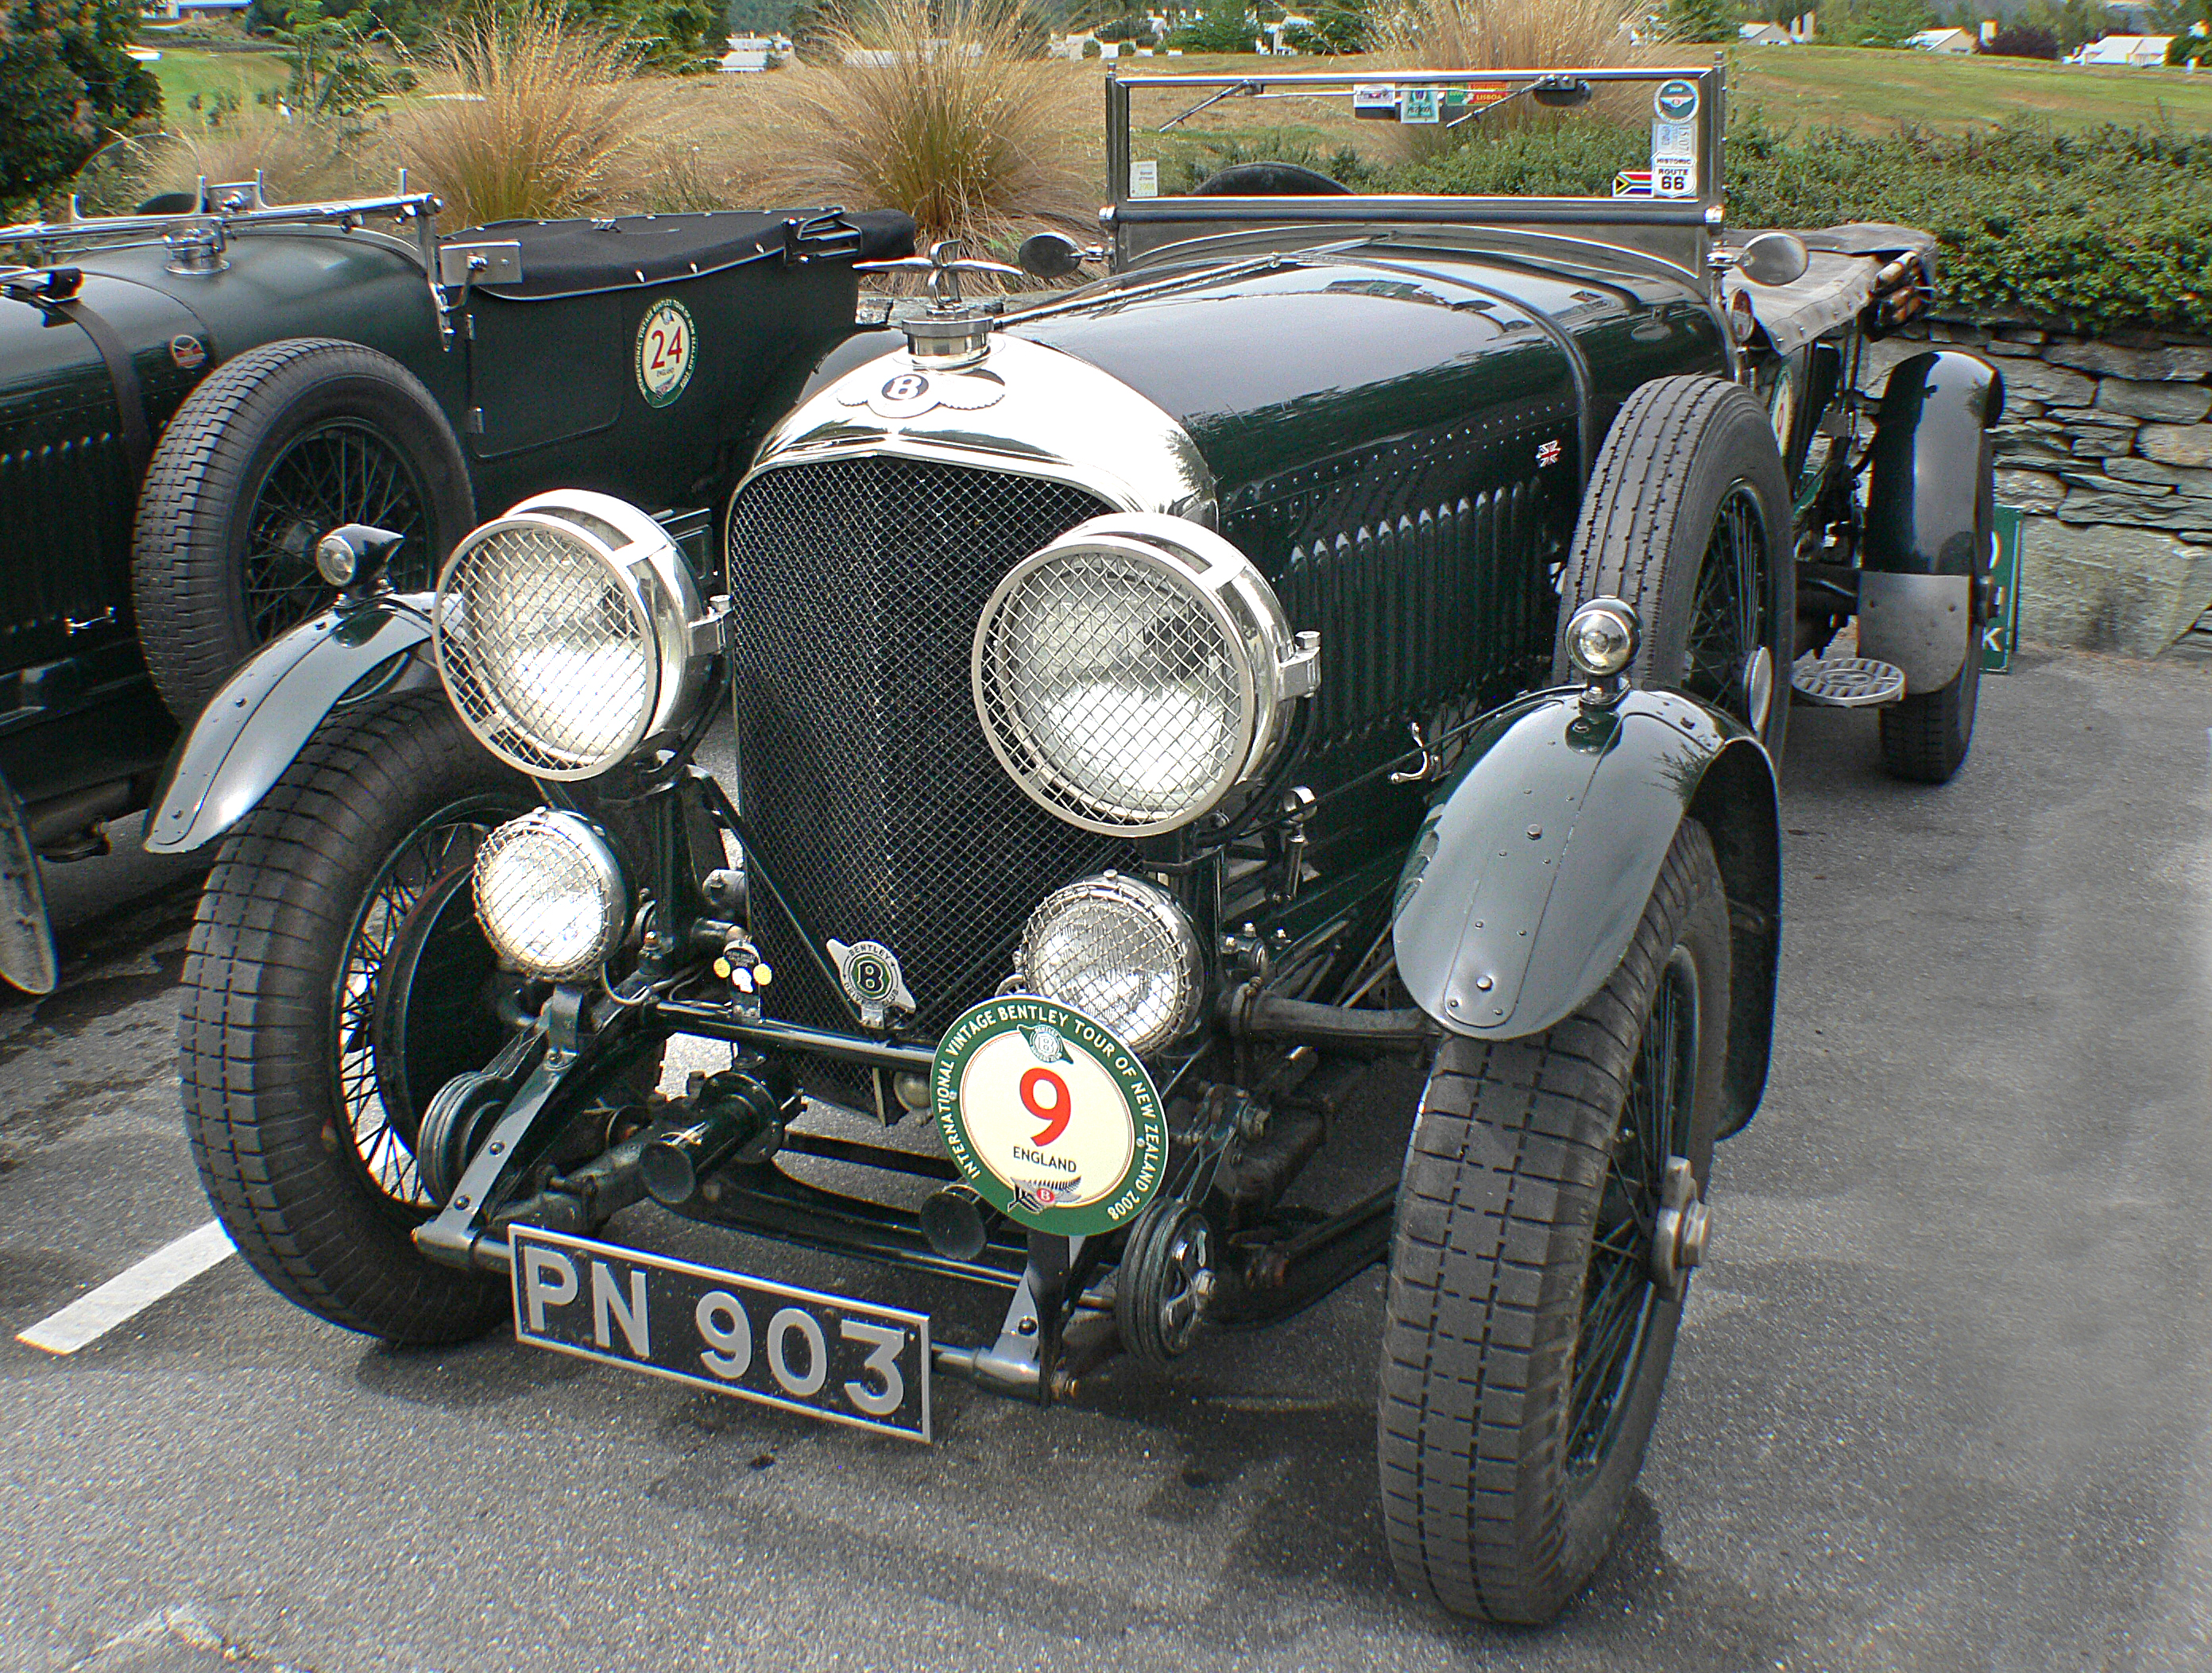
car, vehicle, sports car, motor vehicle, vintage car, race car, cars, sportscars, convertible, racingcars, bridgecamera, carshows, fastcars, bentley, britishclassiccars, vintagebentleyrally, opentoptouringcar, bentleygrill, bentleyraidator, 1928bentley45vdp, antique car, land vehicle, touring car, automobile make, luxury vehicle